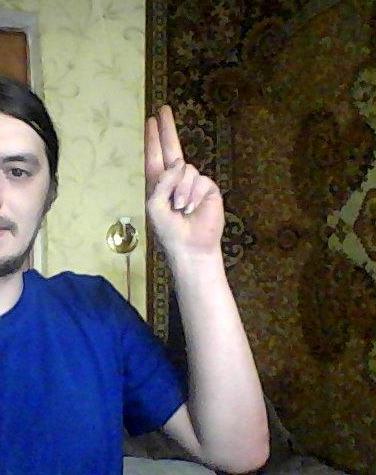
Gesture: two_up